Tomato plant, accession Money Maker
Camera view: horizontal (90 deg, fisheye); turntable rotation: 90 degrees
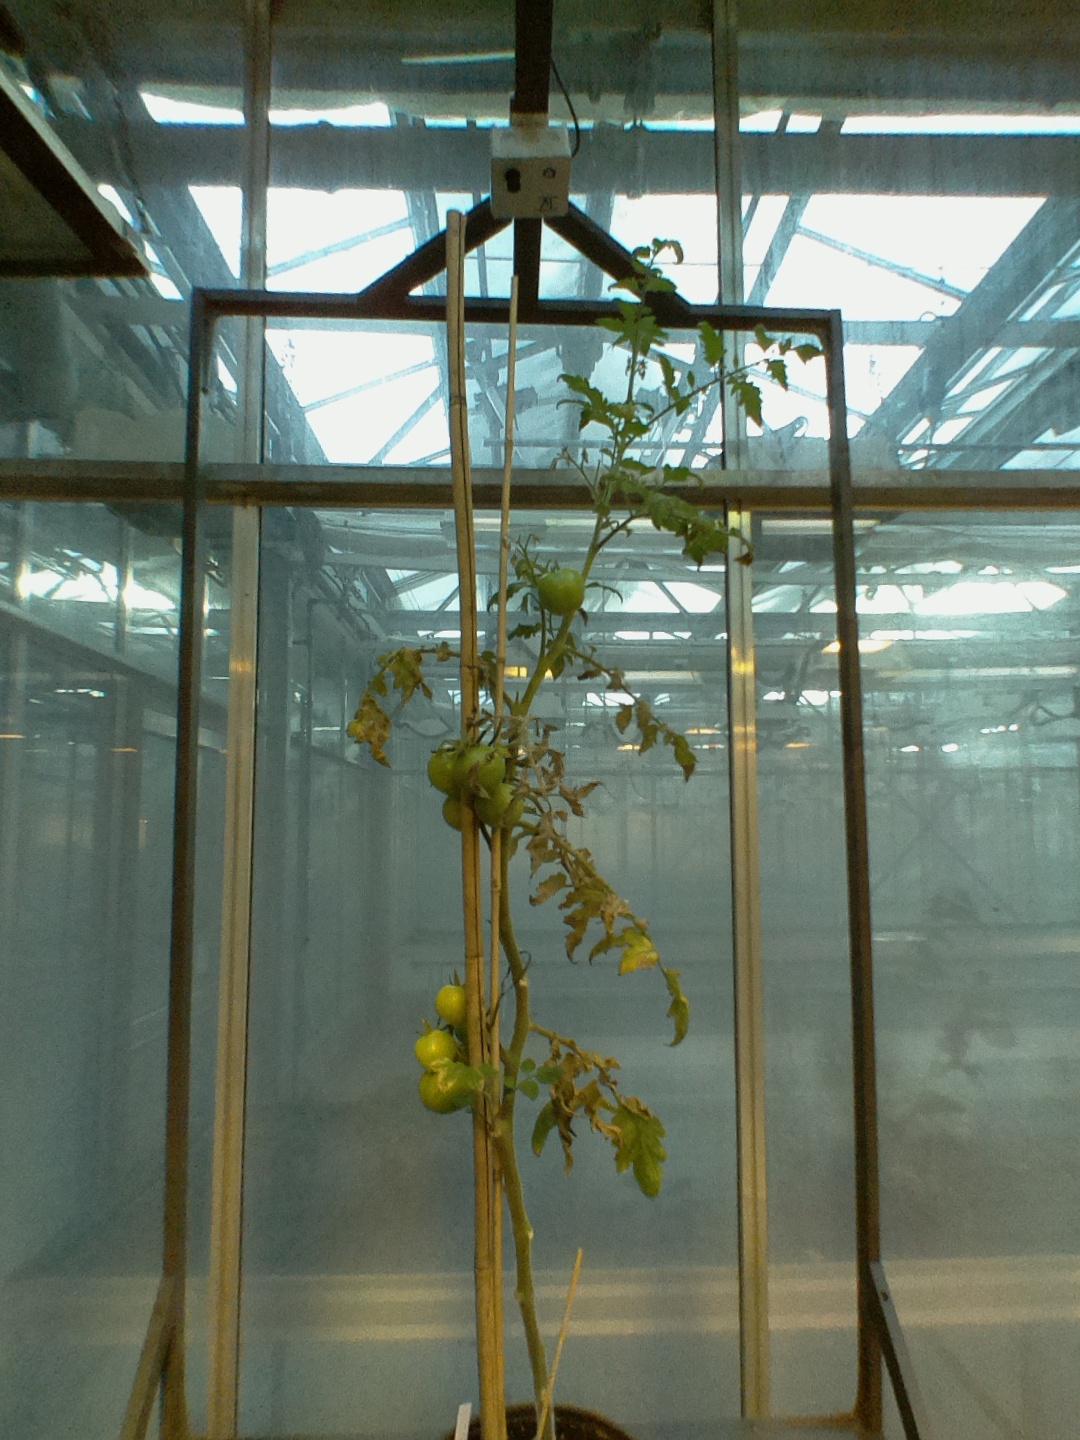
BBCH growth stage 77: 70%-80% of final fruit size